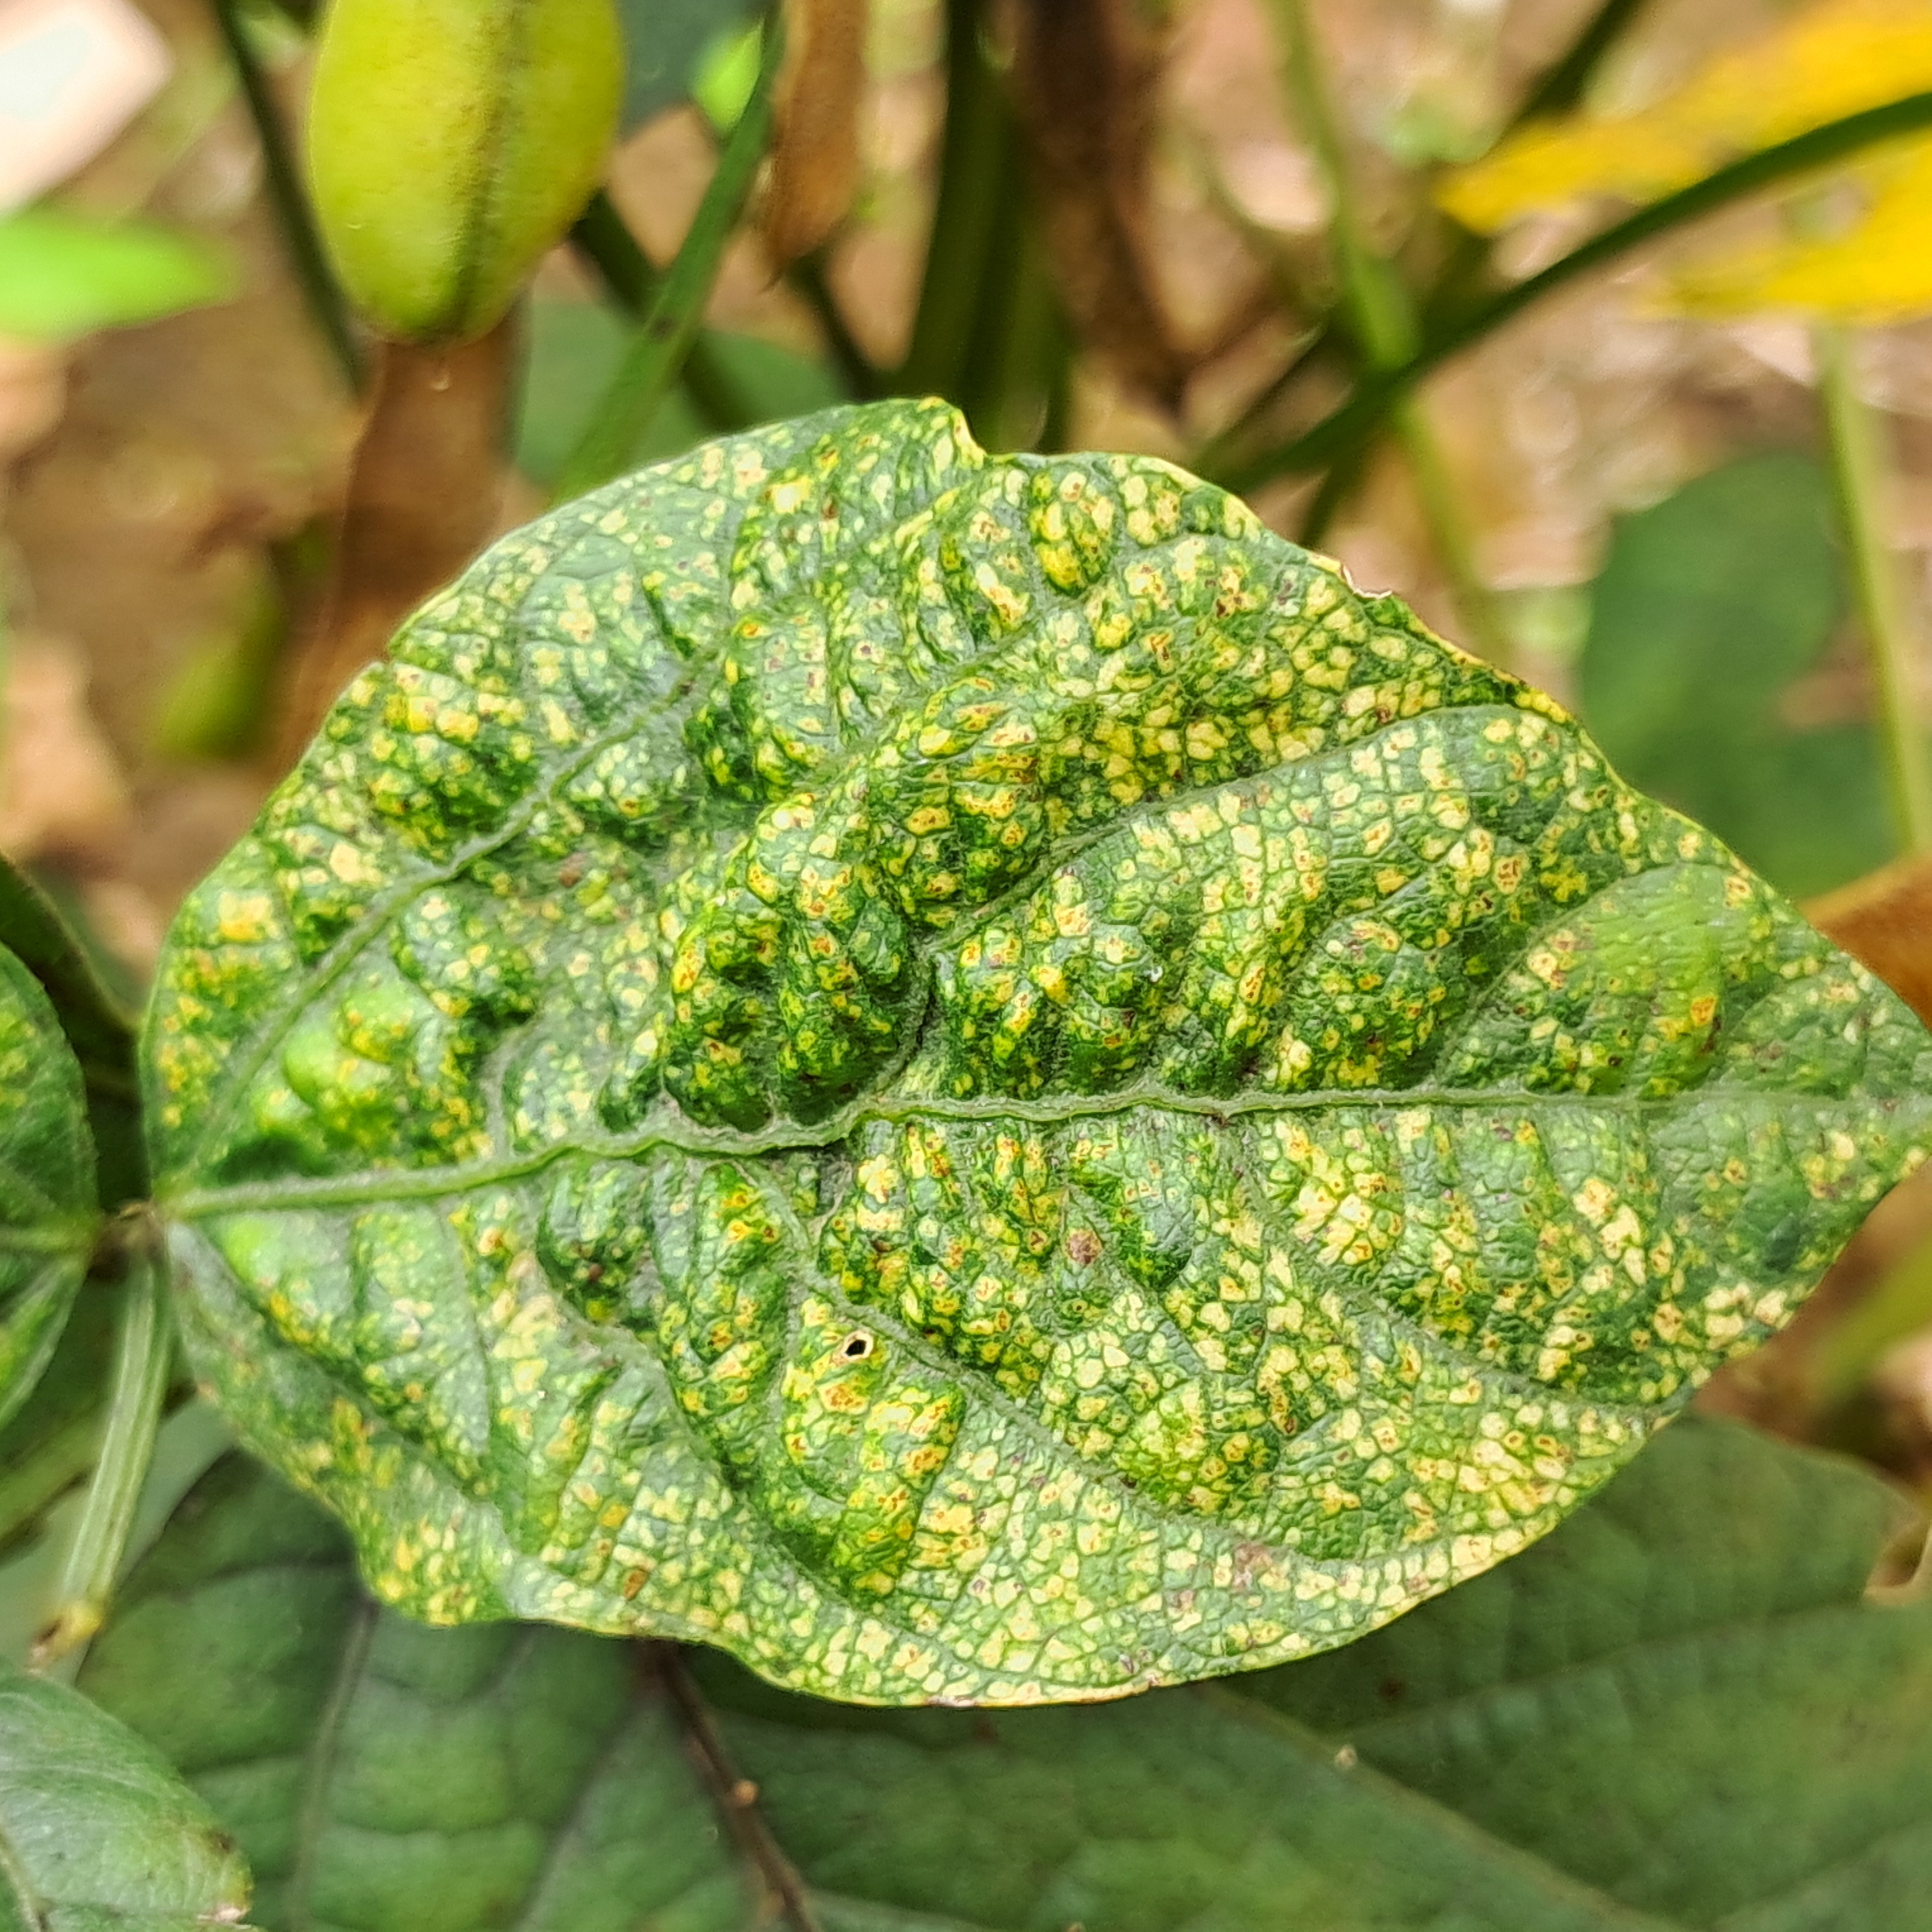
Label: Mosaic